Crescent Dunes Solar Energy Project

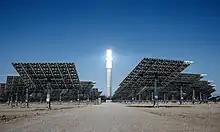
Sunlight heating molten salt in the central tower

The project's EPC Contractor was ACS Cobra, which carried out the engineering design, procured the equipment and materials necessary, and then constructed and delivered the facility to Tonopah Solar Energy. The project includes 10,347 heliostats that collect and focus the sun's thermal energy to heat molten salt flowing through an approximately tall solar power tower. Each heliostat is made up of 35 6× mirror facets, yielding a heliostat overall usable area of . Total solar field aperture adds up to . The molten salt circulates from the tower to a storage tank, where it is then used to produce steam and generate electricity.